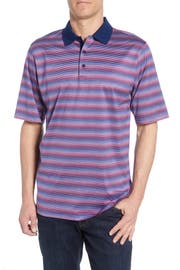
gradient stripe bring ombr wash coloring to a polo tailored in a comfortable fit from polished mercerized cotton